Southern Illinois University Carbondale

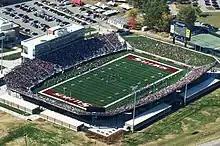
Saluki Stadium Arena

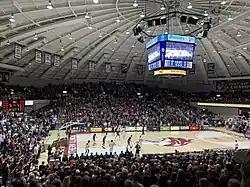
Inside of the Banterra Center

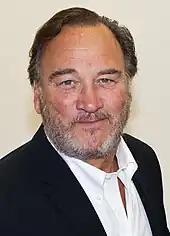
Jim Belushi

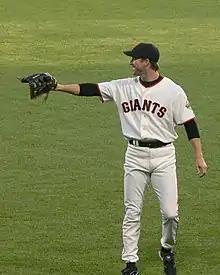
Steve Finley

Southern Illinois University's intercollegiate athletic teams are collectively known as the Southern Illinois Salukis. The university first sponsored athletic teams during the 1913–14 school year, when they were informally known as the Maroons. Students and faculty began lobbying for a new name and mascot during the late 1940s. On March 19, 1951, the student body voted to change the official name to the Salukis. The selection of the Saluki, a royal dog of ancient Egypt, as the university's mascot is often attributed to its reputation as a fast and tenacious hunter and the southern Illinois region's colloquial nickname, "Little Egypt". The first women's sports teams were formed in 1959, and all athletics programs were merged in 1988.